University of Rajshahi

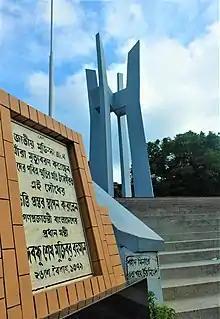
Shaheed Minar, University of Rajshahi

The university's main campus is in Motihar, on the eastern side of the city of Rajshahi and a mile from the Bangladeshi coast of the river Padma. The campus area is nearly . Access to the walled-off campus is controlled through three security gates. It houses eleven large academic buildings — five for the arts, business studies and social sciences, four for the natural and applied sciences, and two for agricultural studies. RU is considered to have one of the most beautiful campus in Bangladesh.